Hanoi Poison Plot

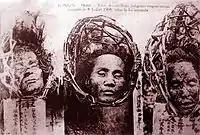
Heads of executed plotters displayed in public

In early 1908, Hoang Hoa Tham collaborated with Vietnamese nationalists, including Phan Boi Chau, in organizing a plot to seize Hanoi from the French. Vietnamese cooks were to neutralize the French garrison in Hanoi by poisoning their dinner foods; at the same time, Vietnamese soldiers (Grade Indochinois) would attack and prevent French troops at Don Thuy, Son Tay, and Bac Ninh from coming to the aid of the Citadel of Hanoi; and Hoang Hoa Tham would wait outside the citadel and launch an attack on Gia Lam when the signal arrived from the inside.